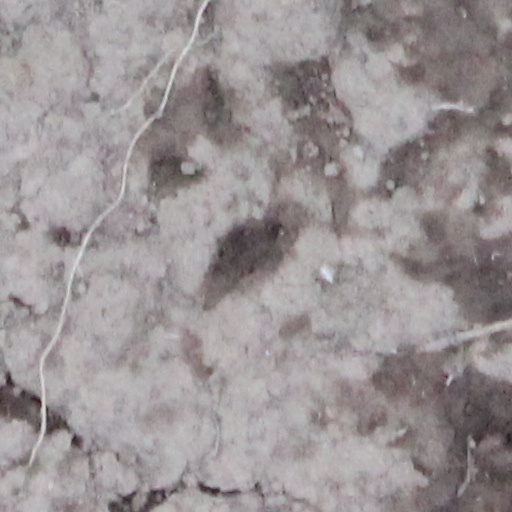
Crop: wheat